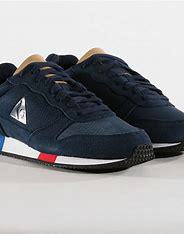
Brand: Le
Model: Coq Sportif 100